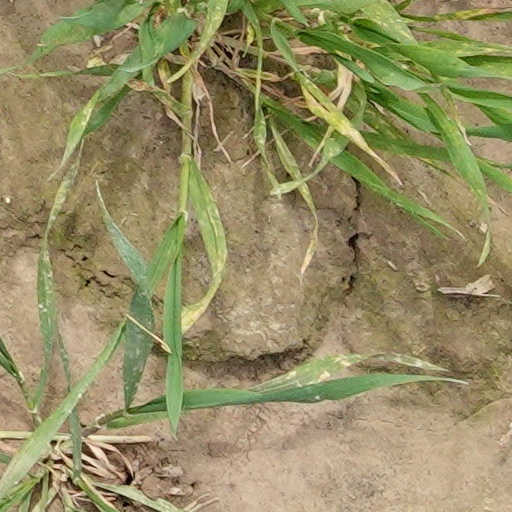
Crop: wheat